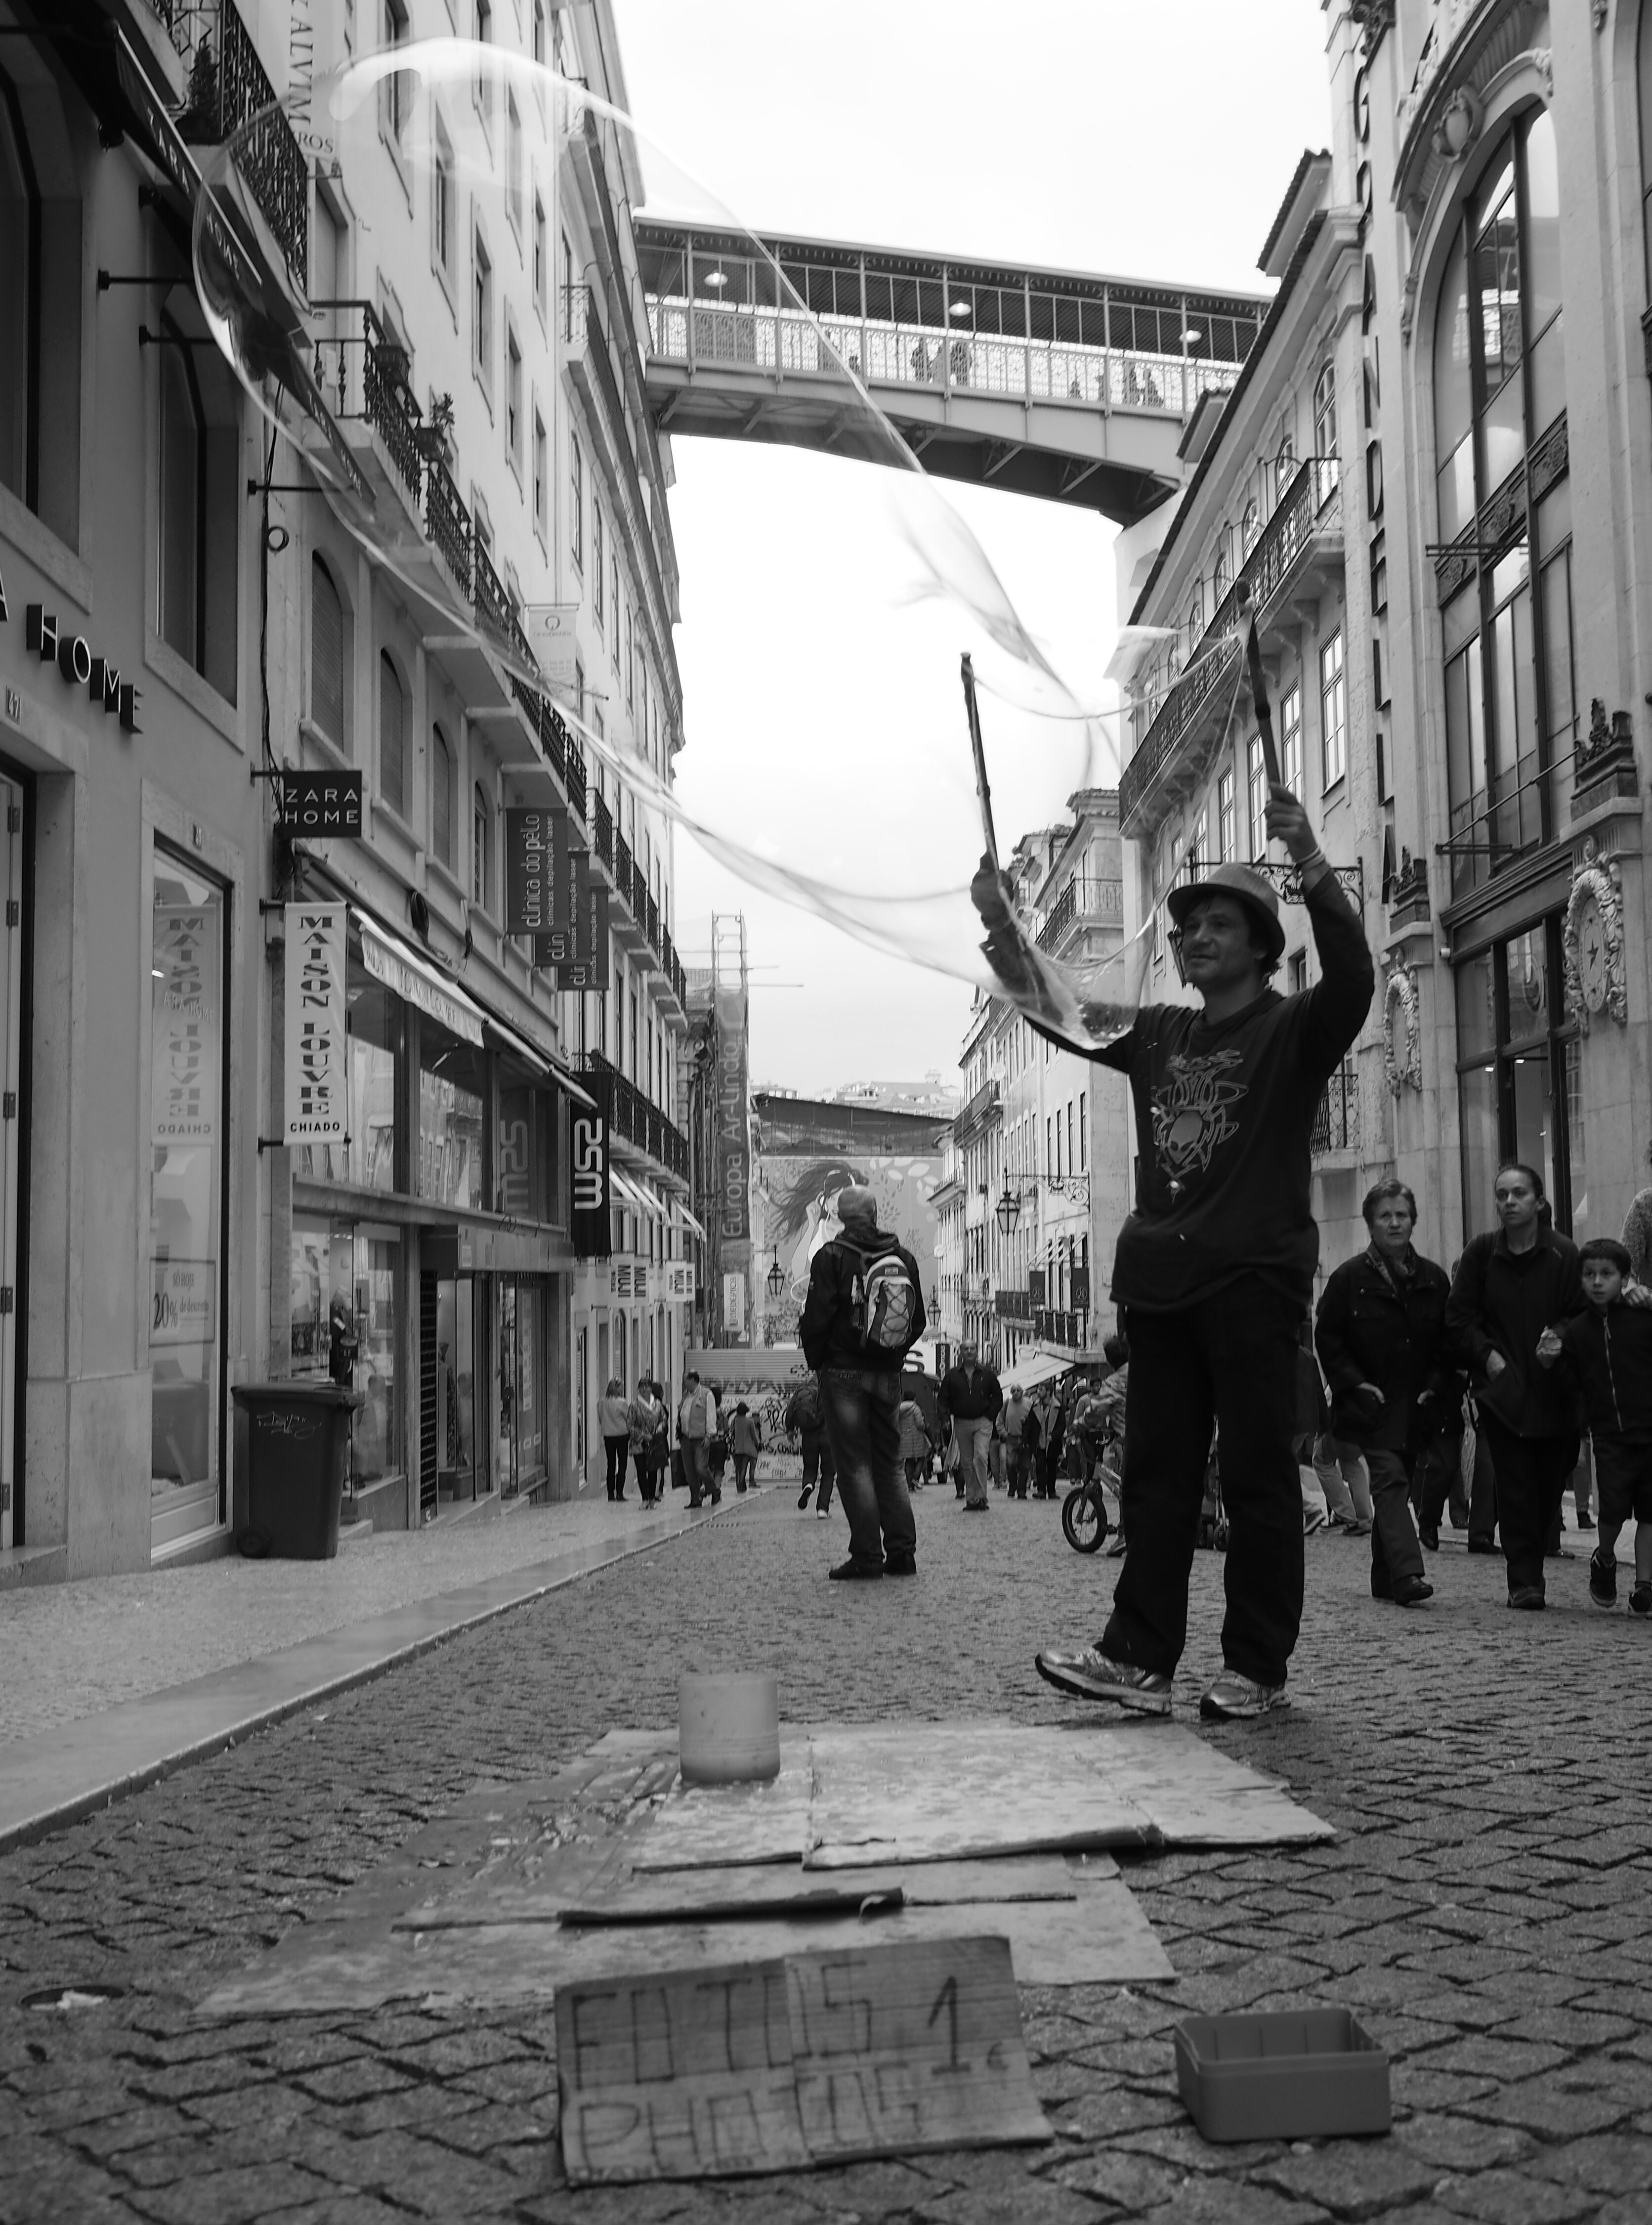
pedestrian, creative, black and white, people, road, white, street, photography, urban, social, lens, black, monochrome, streetphotography, bw, blackandwhite, blackwhite, streets, moments, infrastructure, public, em5, olympus, photograph, snapshot, prime, pretoebranco, rua, omd, streetphoto, shape, 18, 17mm, lisboa, lisbon, moment, unposed, souls, pretobranco, preto, retratos, omdem5, pb, inpublic, fotografiaderua, streetmoments, lavinha, urban area, monochrome photography, nonbuilding structure